Describe the emotion expressed in this image:  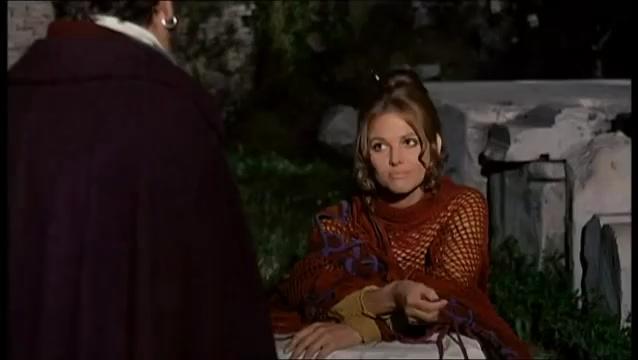
This person displays Fear, valence and arousal with high intensity.